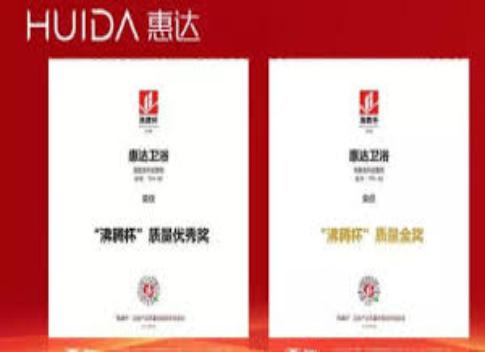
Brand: huida
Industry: Necessities